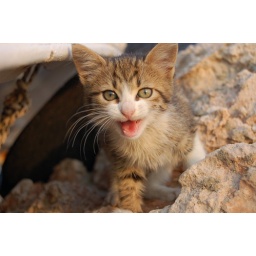
We found it under a boat on the beach in Aegina.